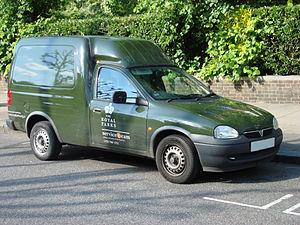
L’Opel Combo est un modèle de voiture du constructeur automobile allemand Opel produit depuis 1994.